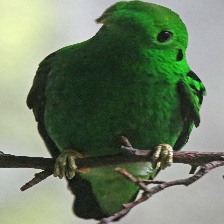
Species: GREEN BROADBILL
Scientific name: CALYPTOMENA VIRIDIS